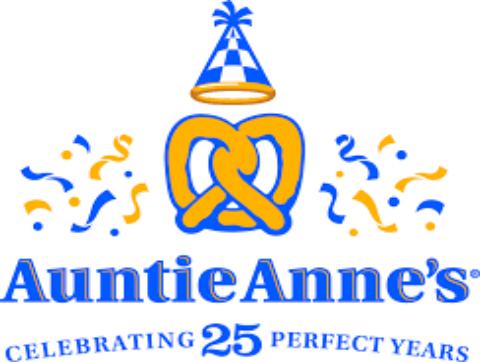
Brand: Auntie Anne's-1
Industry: Food